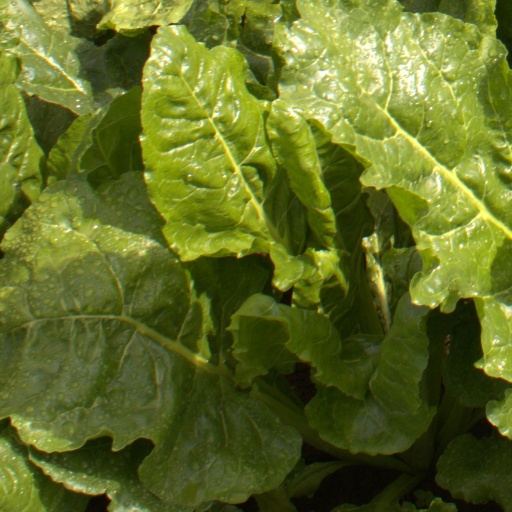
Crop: sugar beet